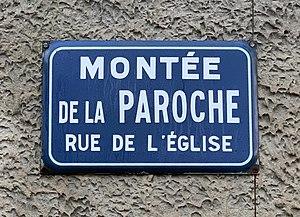
Montée de la Paroche (Saint-Maurice-de-Beynost).
Saint-Maurice-de-Beynost est une commune française, située dans le département de l'Ain en région Auvergne-Rhône-Alpes, à environ 14 km de Lyon dont elle fait partie de l'unité urbaine. Elle appartient également à la région naturelle de la Côtière.